Super Mama Djombo

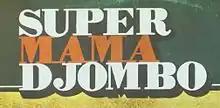

Super Mama Djombo is a band from Guinea Bissau who sing in Guinea-Bissau Creole. The band was formed in the mid-1960s, at a Boy Scout camp, when the members were only children (the youngest was six years old). Mama Djombo is the name of a spirit that many fighters appealed to for protection during Guinea-Bissau's War of Independence.